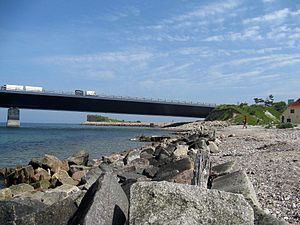
Halsskov Odde
Storebæltsbroens landfæste set fra Halsskov Odde mod nord; I baggrunden under broen ses Højklint og til højre den tidligere Isbådsstation, der nu er museum.
Storebæltsbroens landfæste ved Halskov Odde set mod nord
Halsskov Odde ligger syd for Storebæltsbroen på Sjællands siden. Stedet er oplagt sted til fotografering af broen og er en yndet plads for lystfiskere. Odden fortsætter som Halsskov Rev godt 2½ kilometer mod vest.